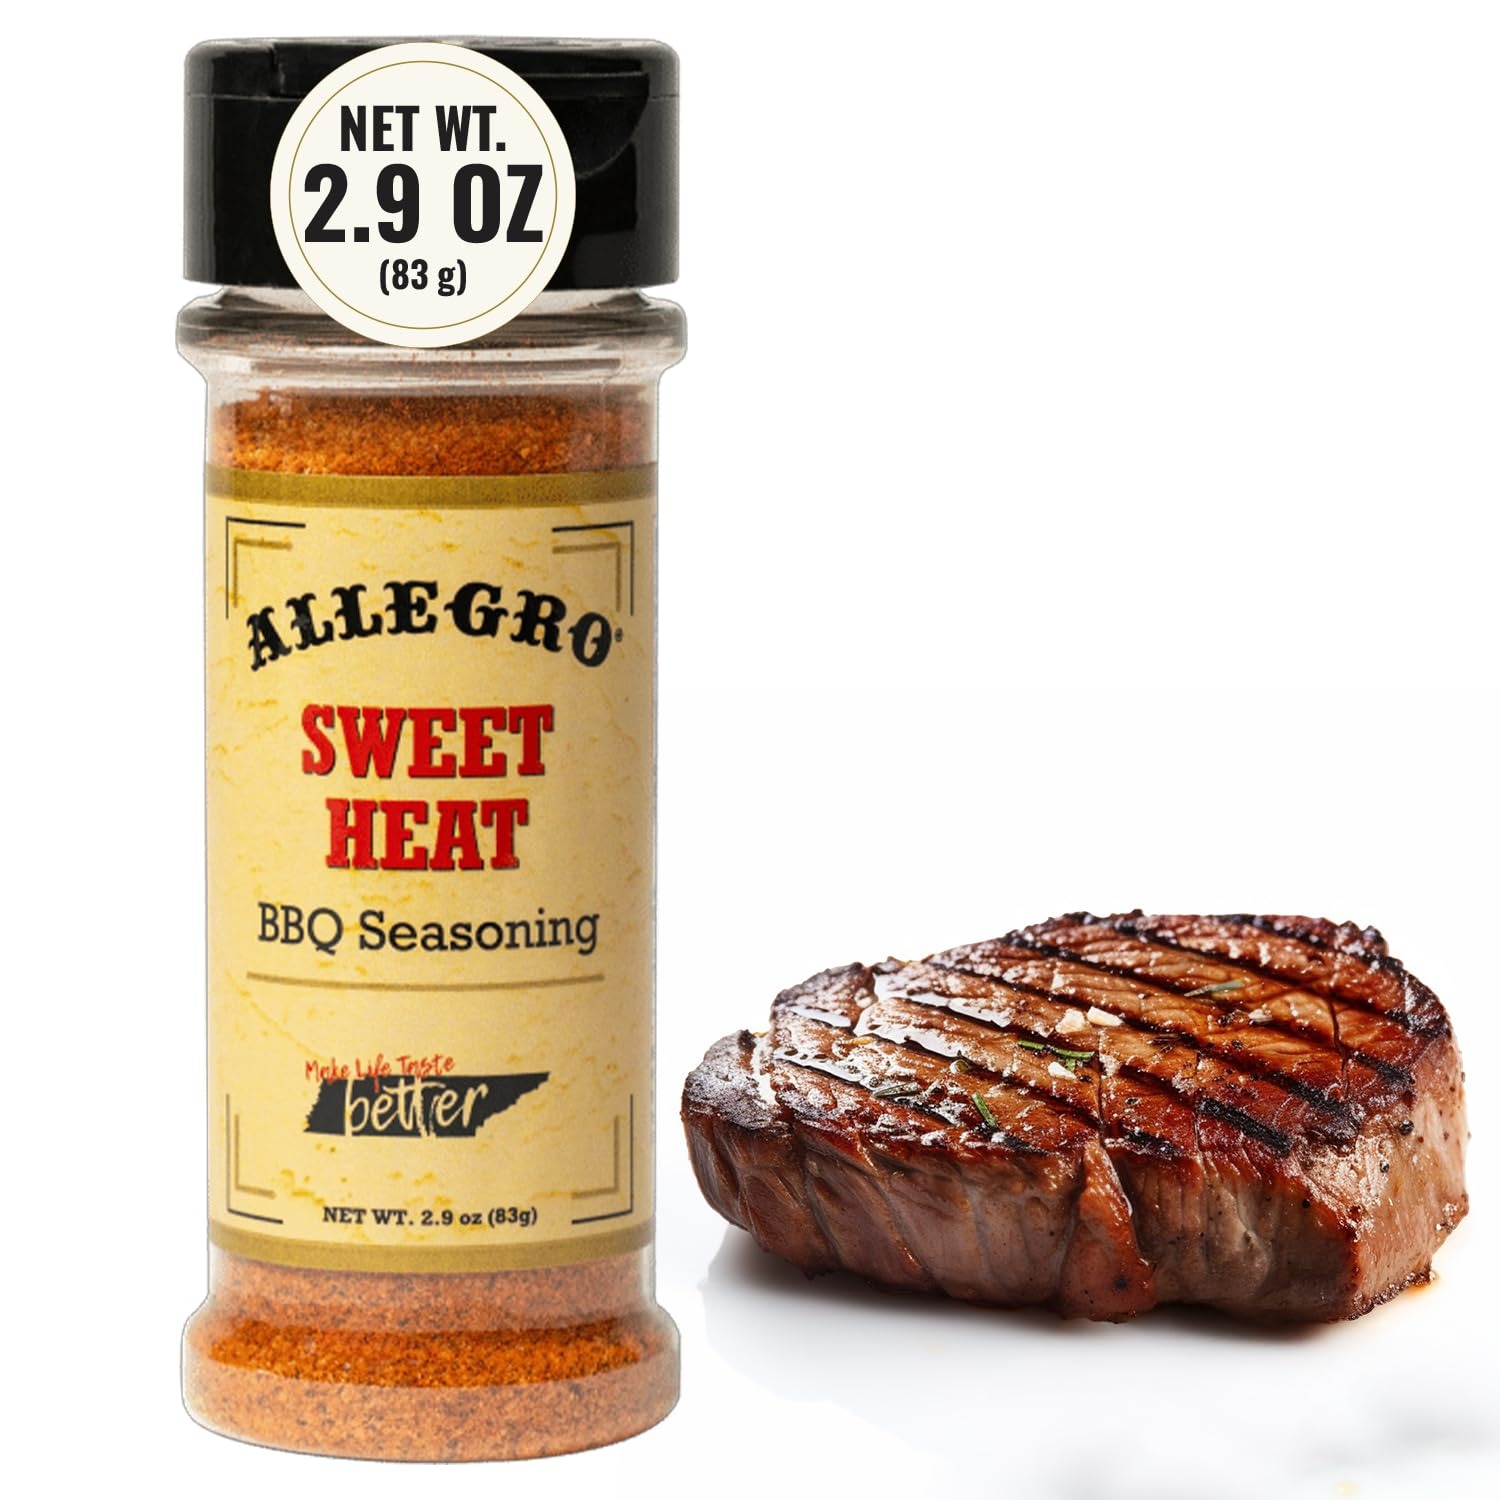
Item Name: ALLEGRO - The Marinate Everything Marinades | Perfect Seasoning for Pork, Chicken, and Vegetables | Seasonings for Grilling, Roasting, and Cooking | 2.9 Oz (Pack of 1) - Sweet Heat BBQ Seasoning
Bullet Point 1: A Flavorful Upgrade: With a perfect mix of spice and sweetness, this blend brings a bold new flavor to everything you cook; Shake it on and let the flavor adventure begin! Perfect for barbecues, cozy family dinners, or festive gatherings, this signature seasoning brings depth to every bite, turning even basic dishes into something deliciously memorable that guests won’t stop raving about!
Bullet Point 2: Savory Goodness Inside: Infused with Brown Sugar, Garlic, Black Pepper, Sea Salt, Onion, Spices, Paprika, and Mesquite Smoke Flavor, this steak seasoning delivers a bold mix of savory, sweet, and smoky notes, ensuring a mouthwatering taste with every bite; The unique mix of spices enhances each dish, leaving a lasting impression your guests won’t forget!
Bullet Point 3: Unlock Irresistible Flavors with Every Shake: This seasoning mix is your go-to for adding a rich flavor to any dish! Perfect for pork, chicken, and roasted veggies, it transforms every bite with a unique mix of spices that balance richness and heat; Whether you are bringing new life to a simple meal or adding that extra touch to your favorite recipes, this barbecue seasoning makes every dish more delicious and unforgettable!
Bullet Point 4: Savor the Bliss: This sweet heat BBQ seasoning begins with a touch of sweetness and finishes with a smoky heat, adding rich, savory depth to any dish; Whether you are grilling, roasting, or sauteing, this seasoning brings a bold, unforgettable taste that elevates every bite!
Bullet Point 5: Package Contents: 1 Unit of Allegro Sweet Heat BBQ Seasoning (2.9 Oz), Approx 92 Servings per Pack
Product Description: <p>With a perfect mix of spice and sweetness, this blend brings a bold new flavor to everything you cook. Shake it on and let the flavor adventure begin!</p><p>Infused with Brown Sugar, Garlic, Black Pepper, Sea Salt, Onion, Spices, Paprika, and Mesquite Smoke Flavor, this steak seasoning delivers a bold mix of savory, sweet, and smoky notes in every bite. Perfect for pork, chicken, or roasted veggies, it transforms any meal from basic to brilliant. This sweet heat BBQ seasoning begins with a touch of sweetness and finishes with a smoky heat, adding rich, savory depth to any dish. It’s the flavor your taste buds have been waiting for!</p><p><br></p><p><b>ALLEGRO Seasoning Features:</b></p><ul><li>Effortless Flavor Enhancement</li><li>Versatile Usage</li><li>Easy to Use</li><li>Perfect for Any Dish</li><li>No Extra Spices Needed</li><li>Bold, Rich Flavor Boost</li><li>Turns Meals into Favorites</li></ul><p><br></p><p><b>Who are We: </b>At Allegro, we have spent over 40 years perfecting the art of flavor, turning ordinary meals into extraordinary experiences that bring people together around the table. Our unwavering commitment to quality shines through in every bottle, with all Allegro products being gluten-free, kosher, and GFSI-certified. Enjoy worry-free, mouthwatering meals that everyone can savor and love, no matter the occasion.</p>
Value: 2.9
Unit: Ounce

Price: 4.97